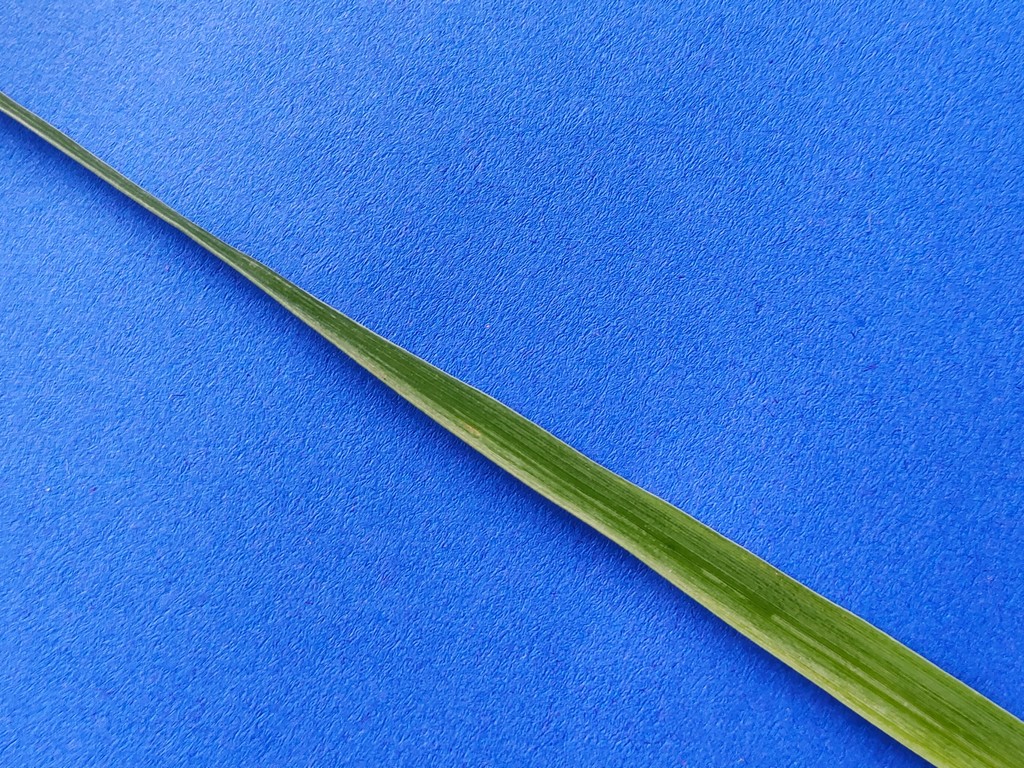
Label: Healthy